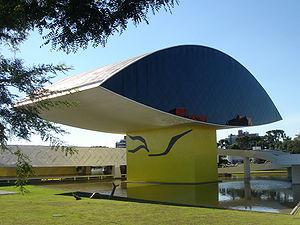
Oscar Ribeiro de Almeida de Niemeyer Soares est un architecte et un designer brésilien.